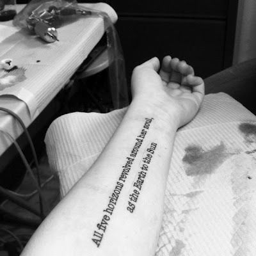
the porch : lyrics to black